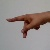
The image shows a hand gesture representing the letter 'P' in Indian Sign Language.